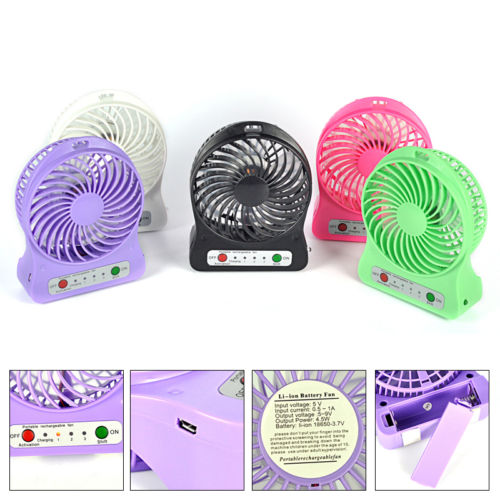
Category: fan